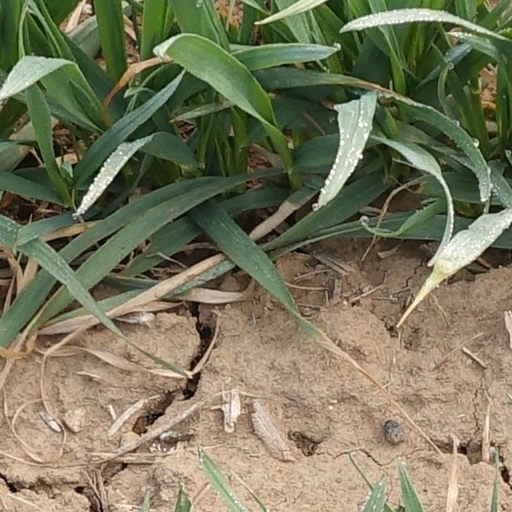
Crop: wheat